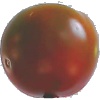
Label: Tomato Maroon 1